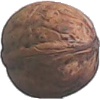
Label: walnut